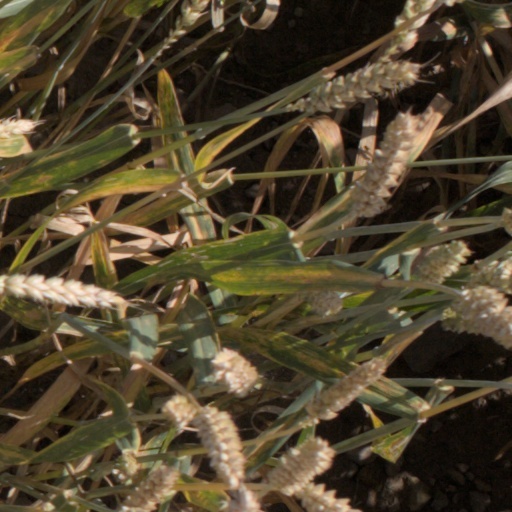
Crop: wheat